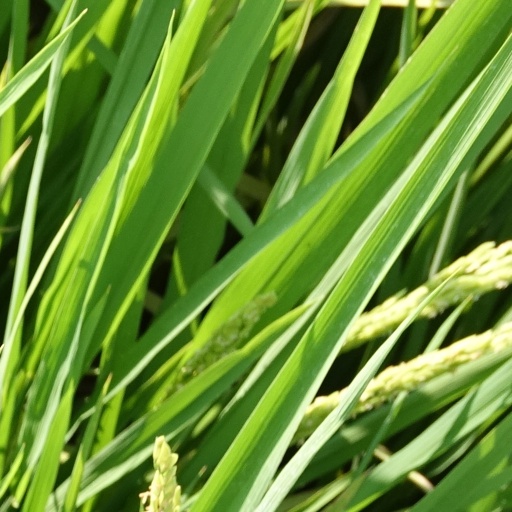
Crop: rice